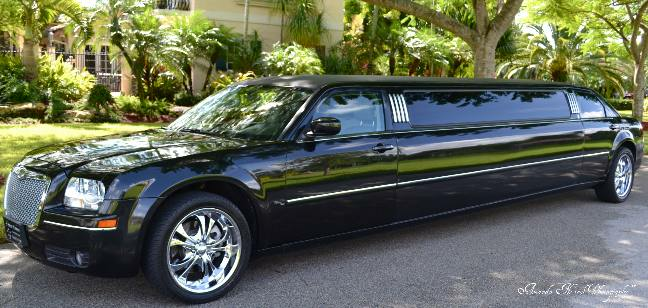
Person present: No